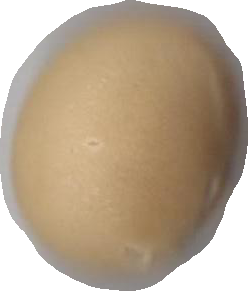
Variety: Dega